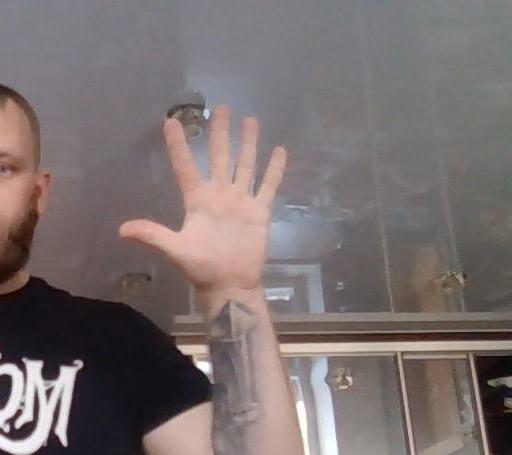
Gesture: palm